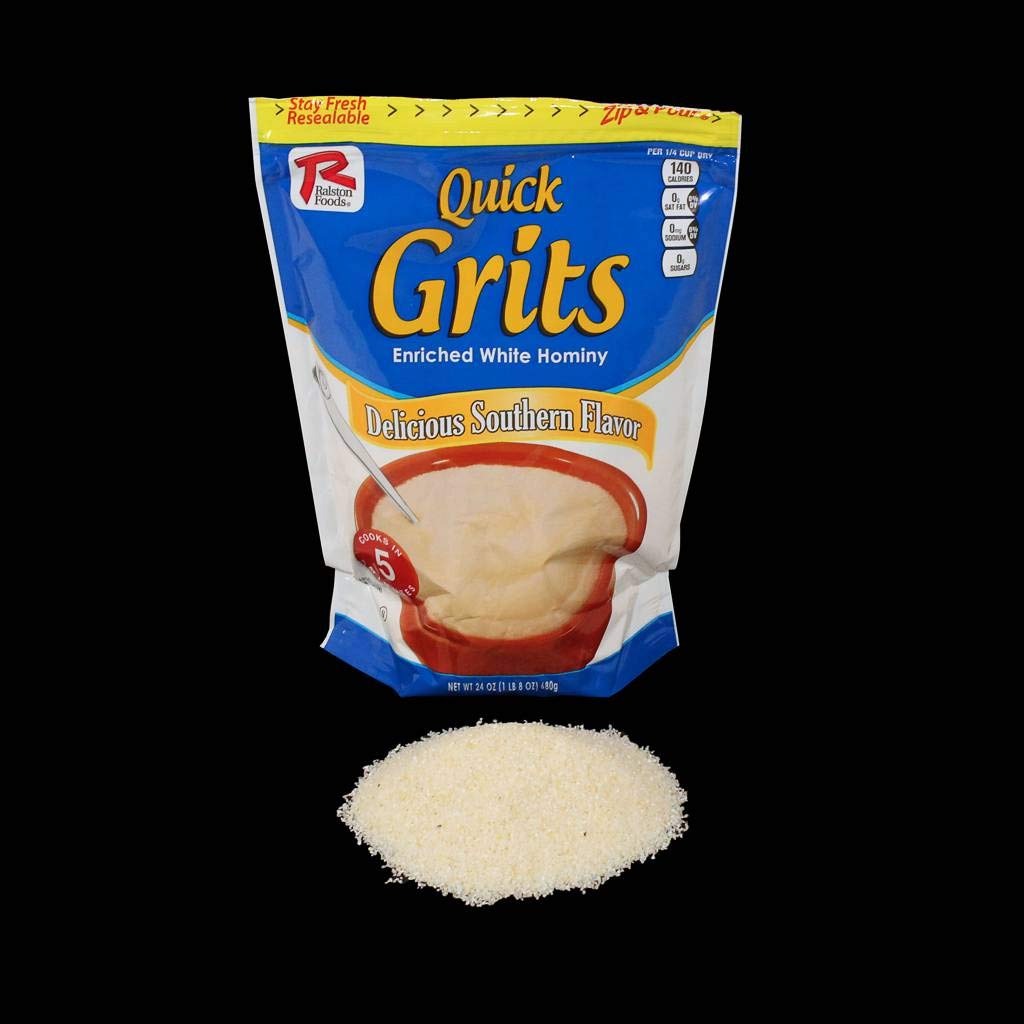
Item Name: Ralston Foods Quick Grits Hot Cereal, 24 Ounce -- 12 per case.
Product Description: Ralston Foods Quick Grits Hot Cereal, 24 Ounce -- 12 per case. Enriched white hominy corn grits have a creamy smooth taste. They are quick cooking, but with delicious Dixie flavor. They are cholesterol and sodium free and 98 percent fat free.
Value: 12.0
Unit: Count

Price: 70.7